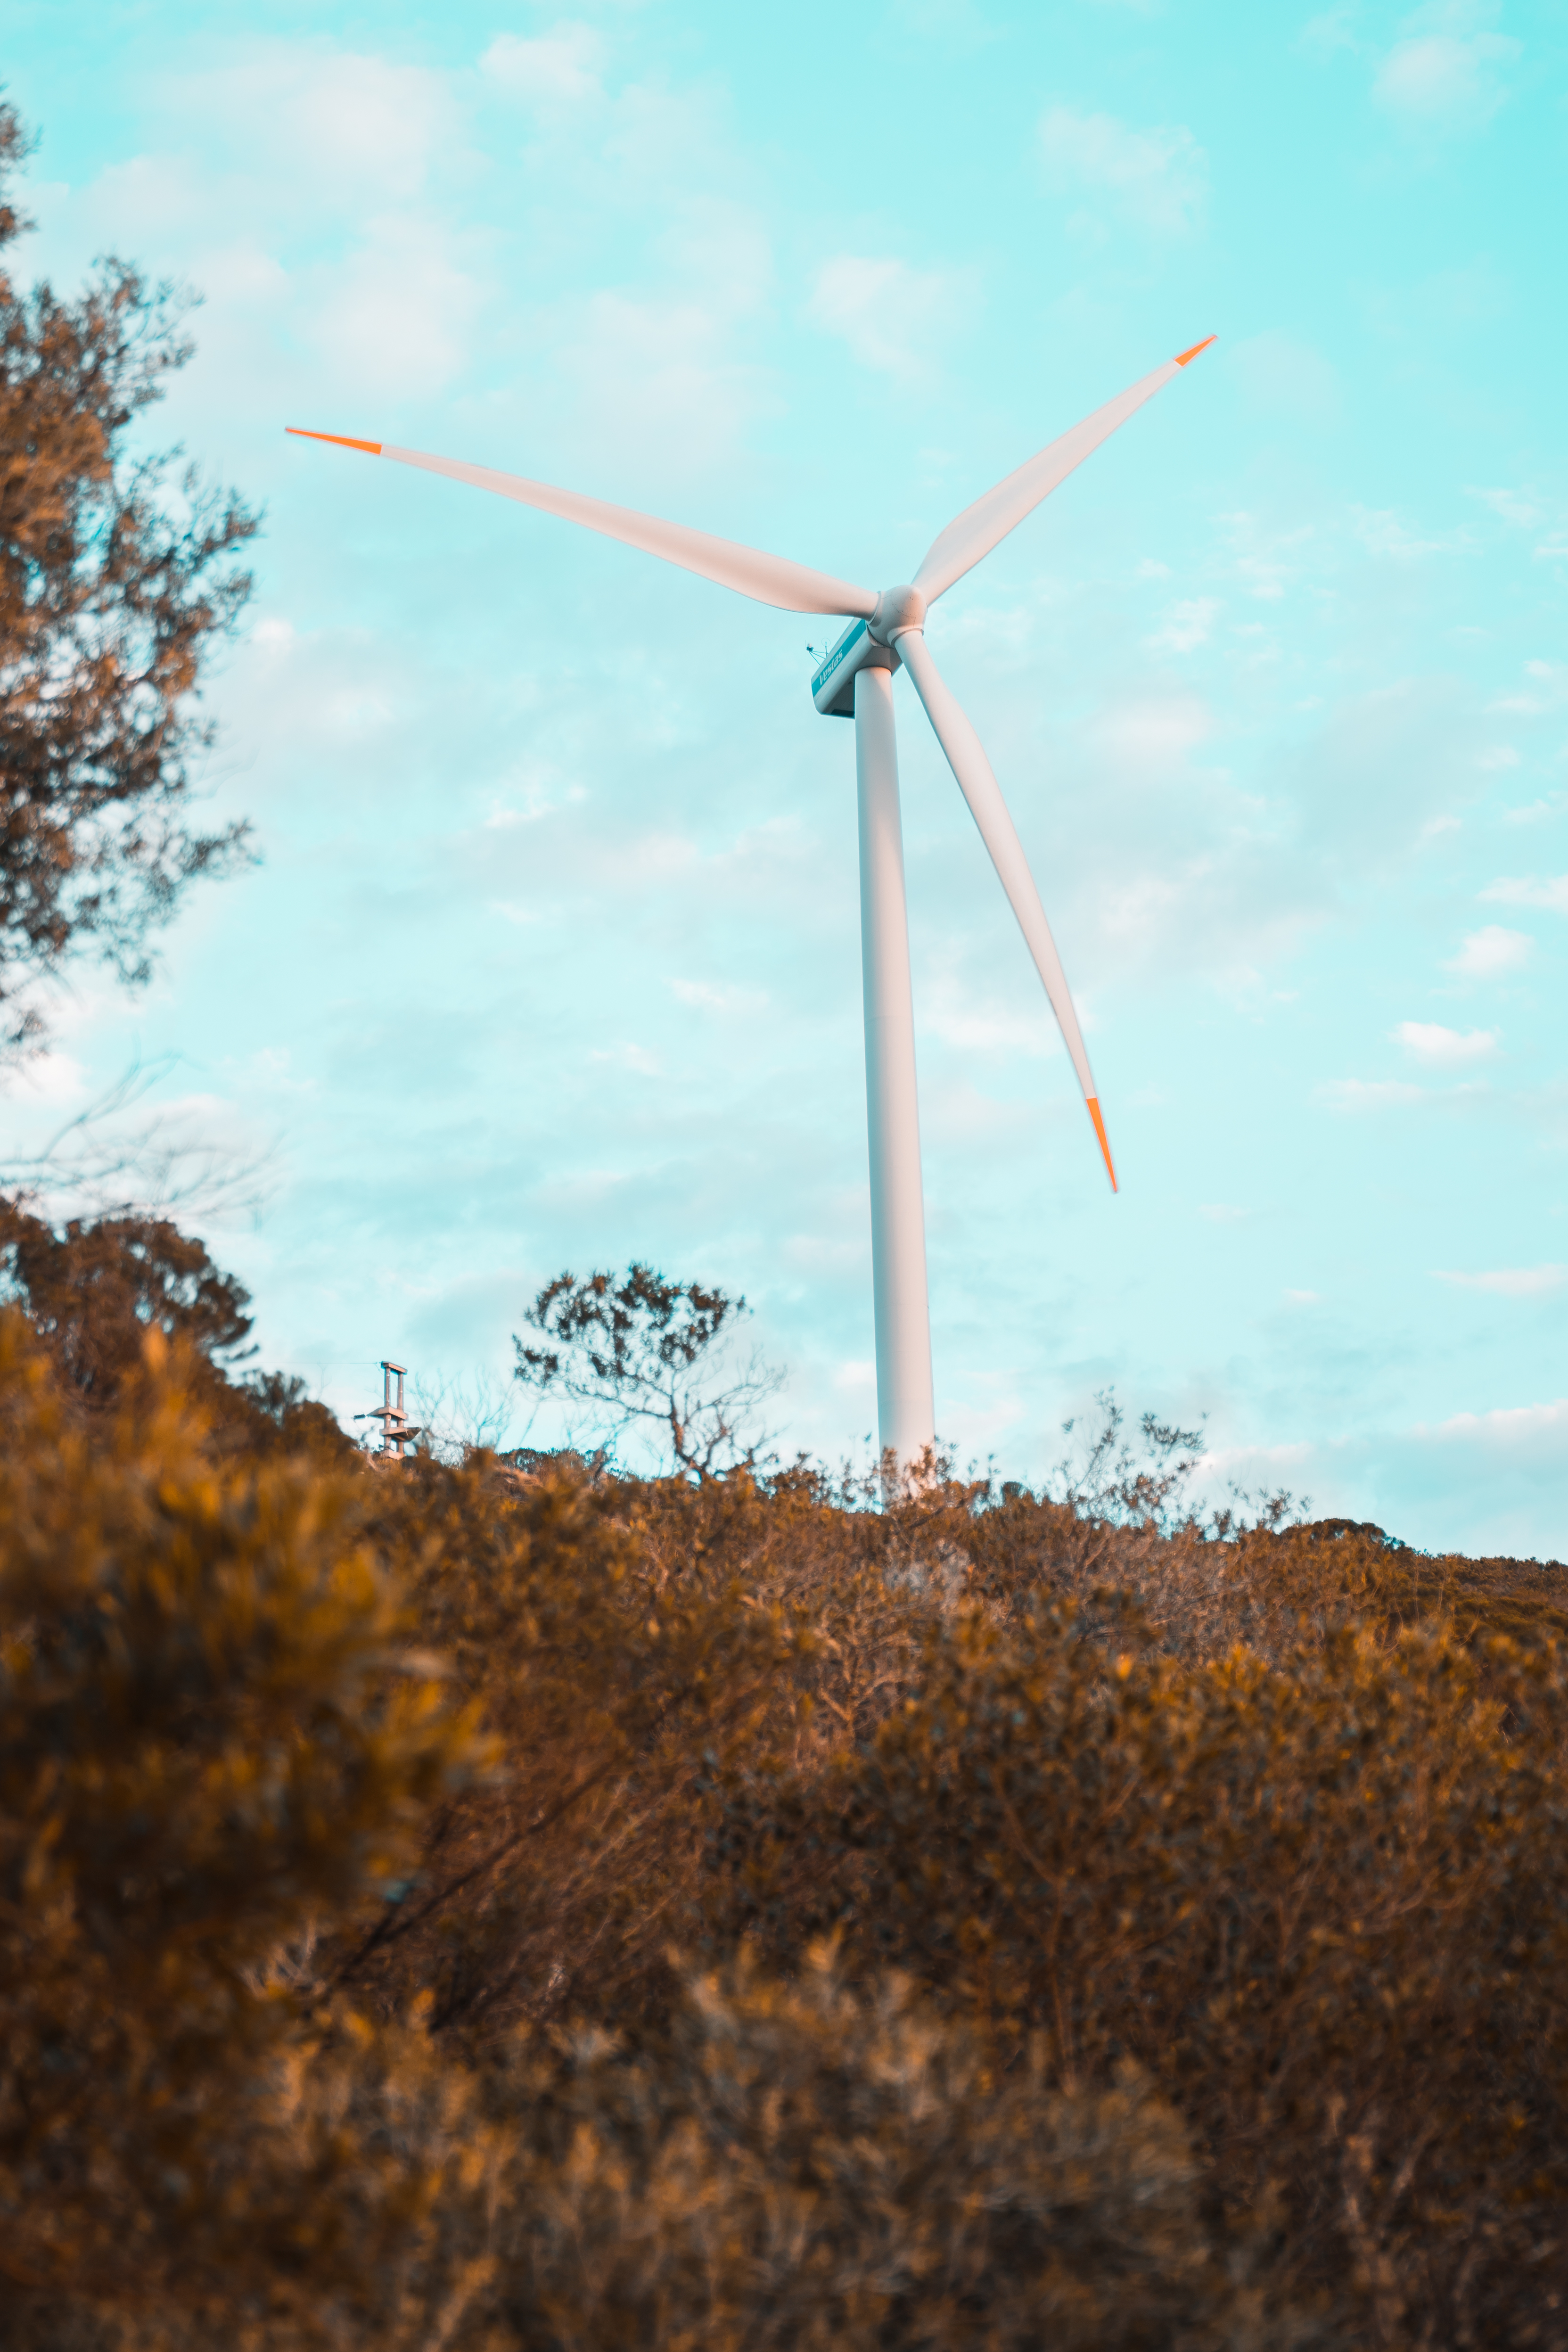
windmill, wind turbine, wind farm, sky, wind, energy, field, tree, machine, public utility